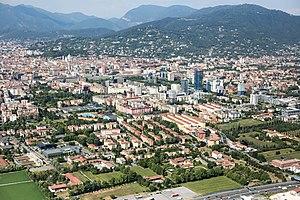
Cet article concerne une liste des principales villes d'Italie par nombre d'habitants. Ci-dessous se dresse une liste des villes de plus de 50 000 habitants le 31 décembre 2018, classées par leur nombre d'habitants selon les chiffres de l'Institut national de statistique.